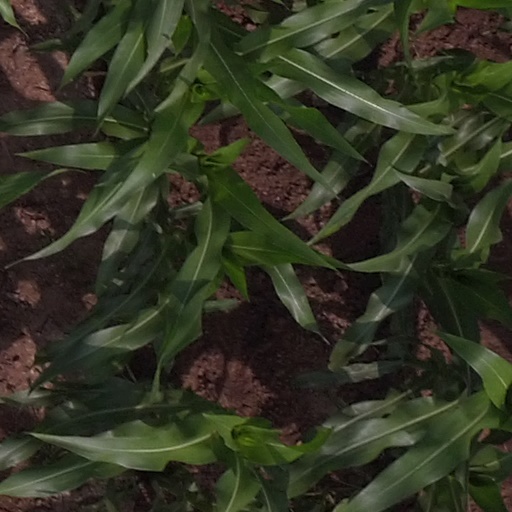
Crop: maize; corn